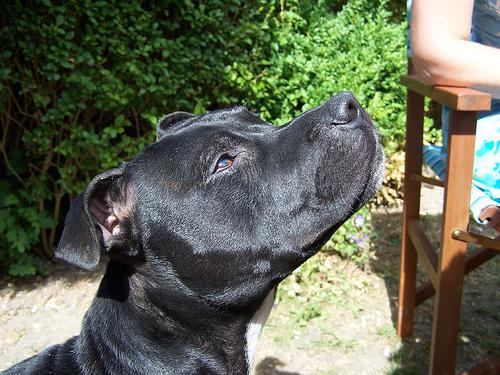
Breed: staffordshire bull terrier